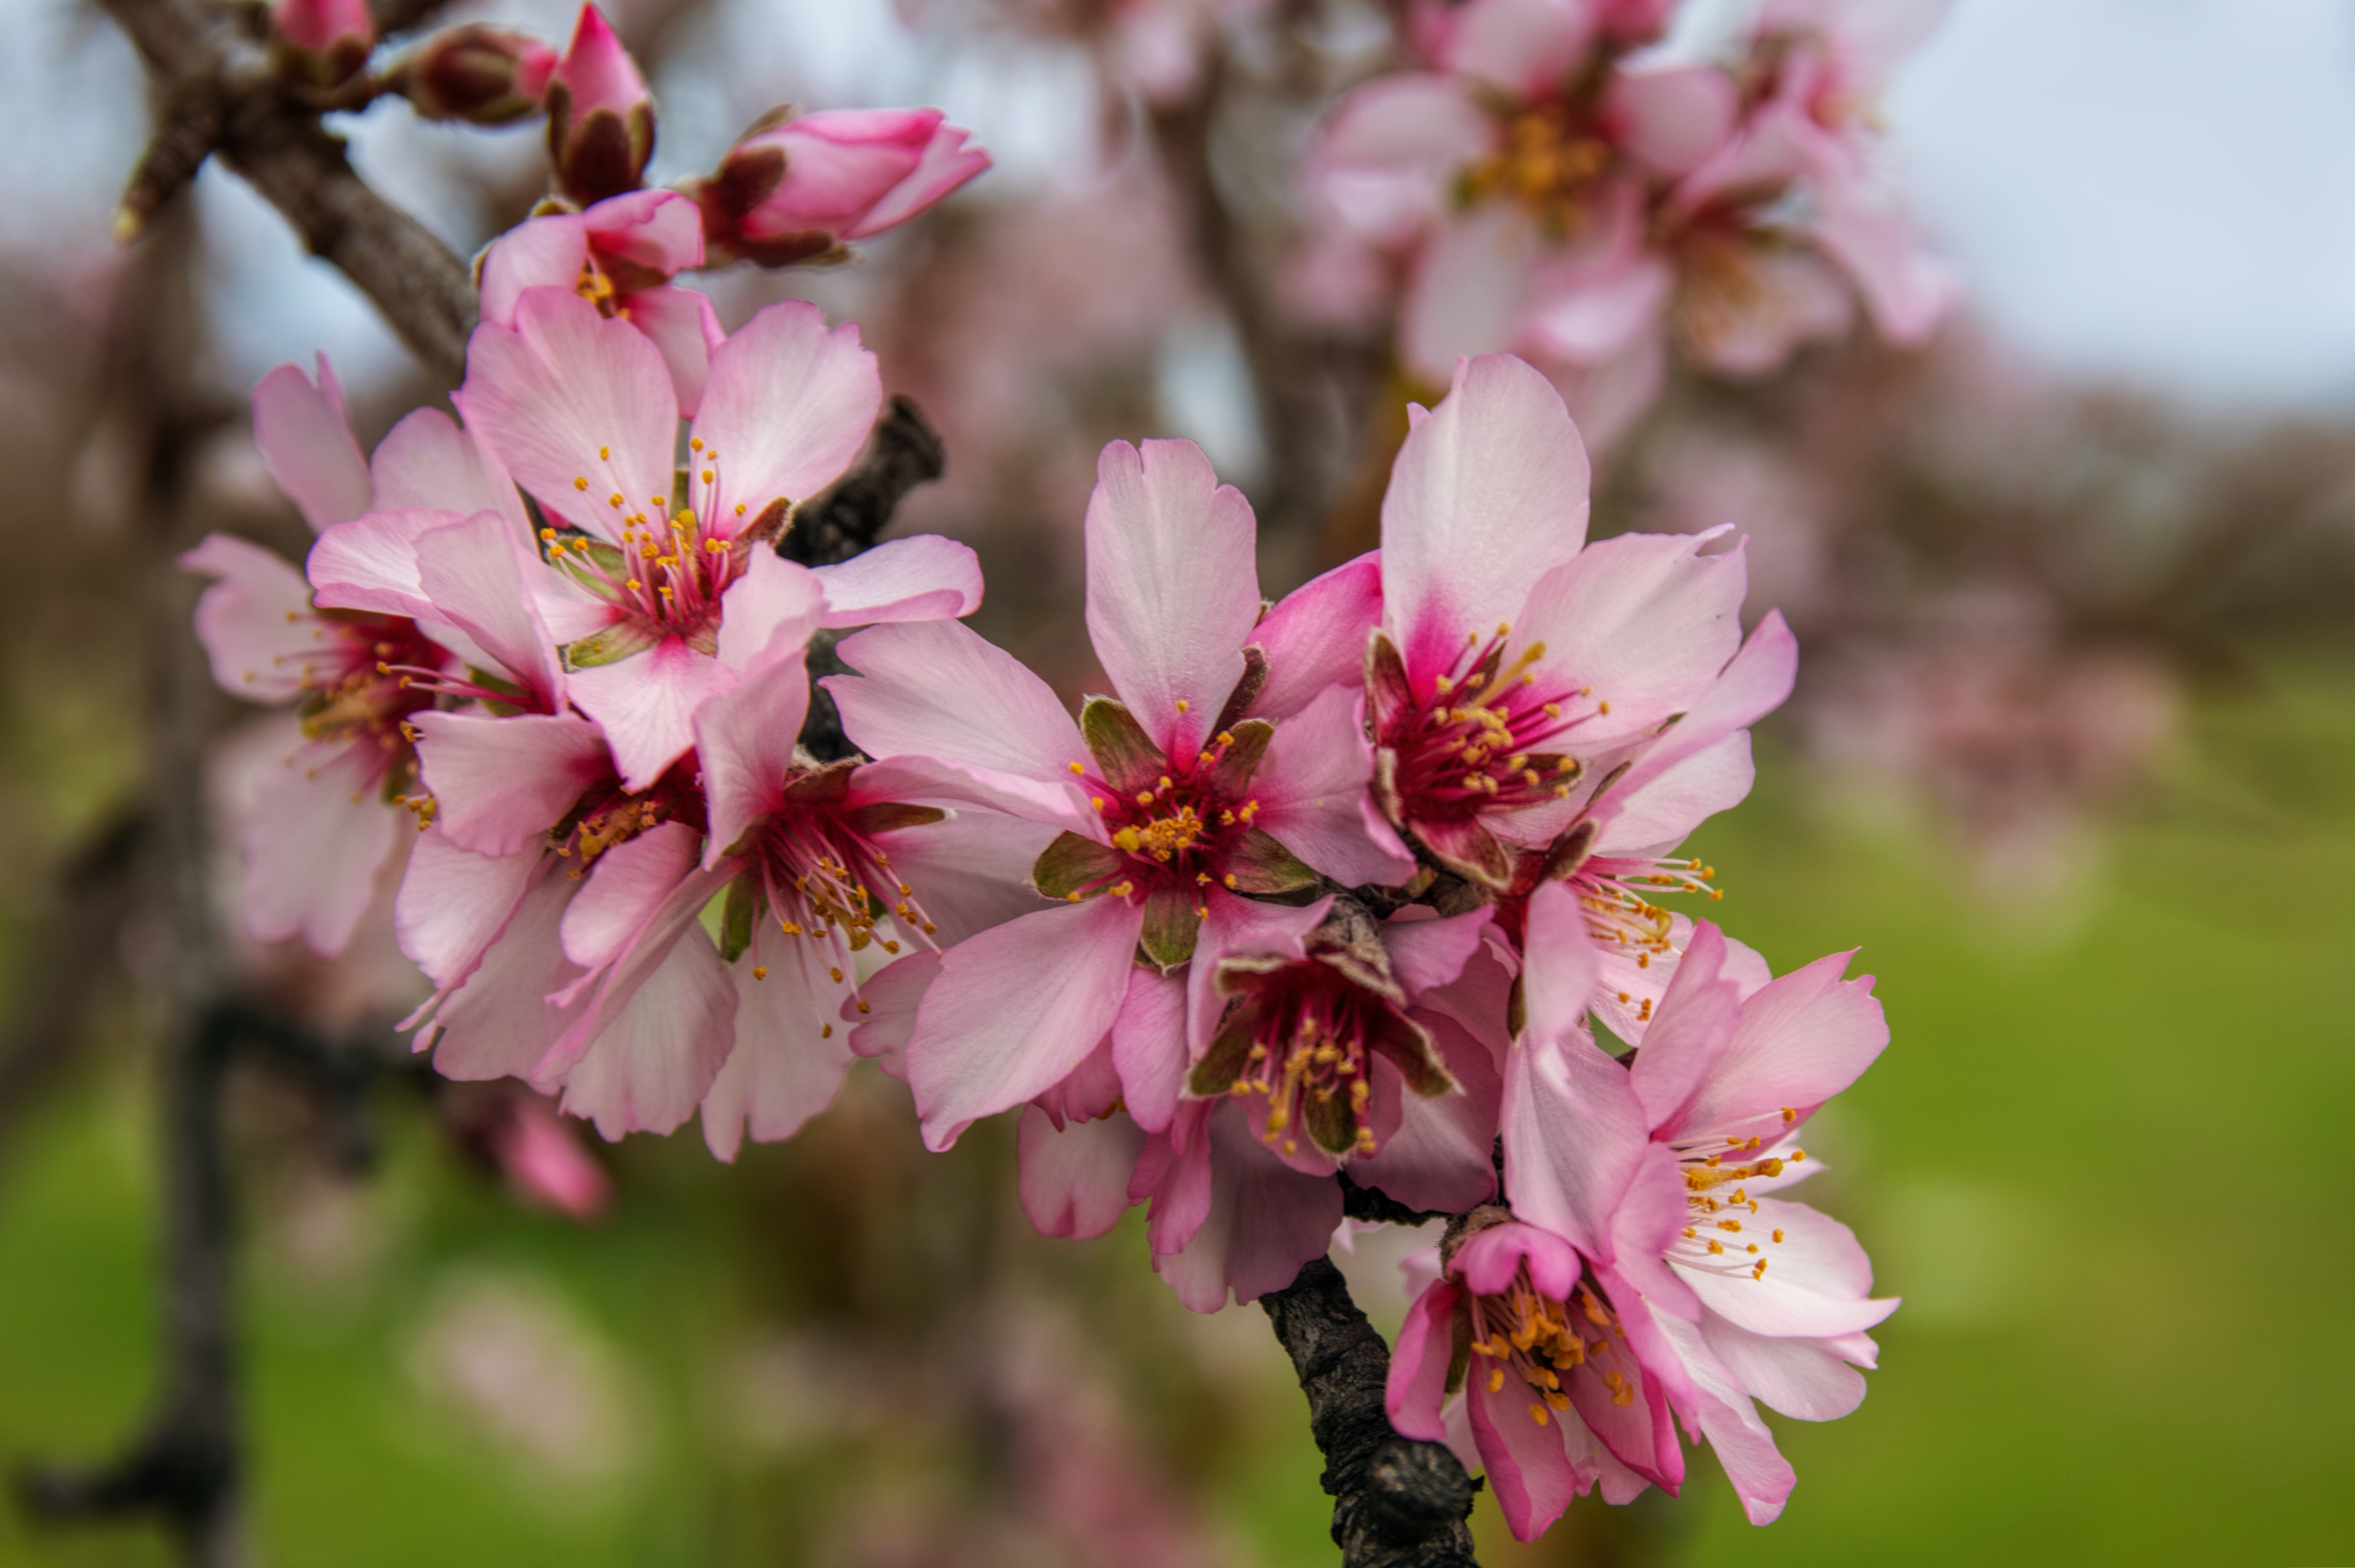
almond blossom, flower, flowering plant, plant, spring, blossom, petal, pink, butomus, cherry blossom, branch, tree, twig, prunus, alismatales, plant stem, wildflower, malus